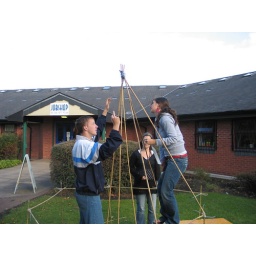
Exploring tent building inspired by Salford Lads Club and 1940's boys camps